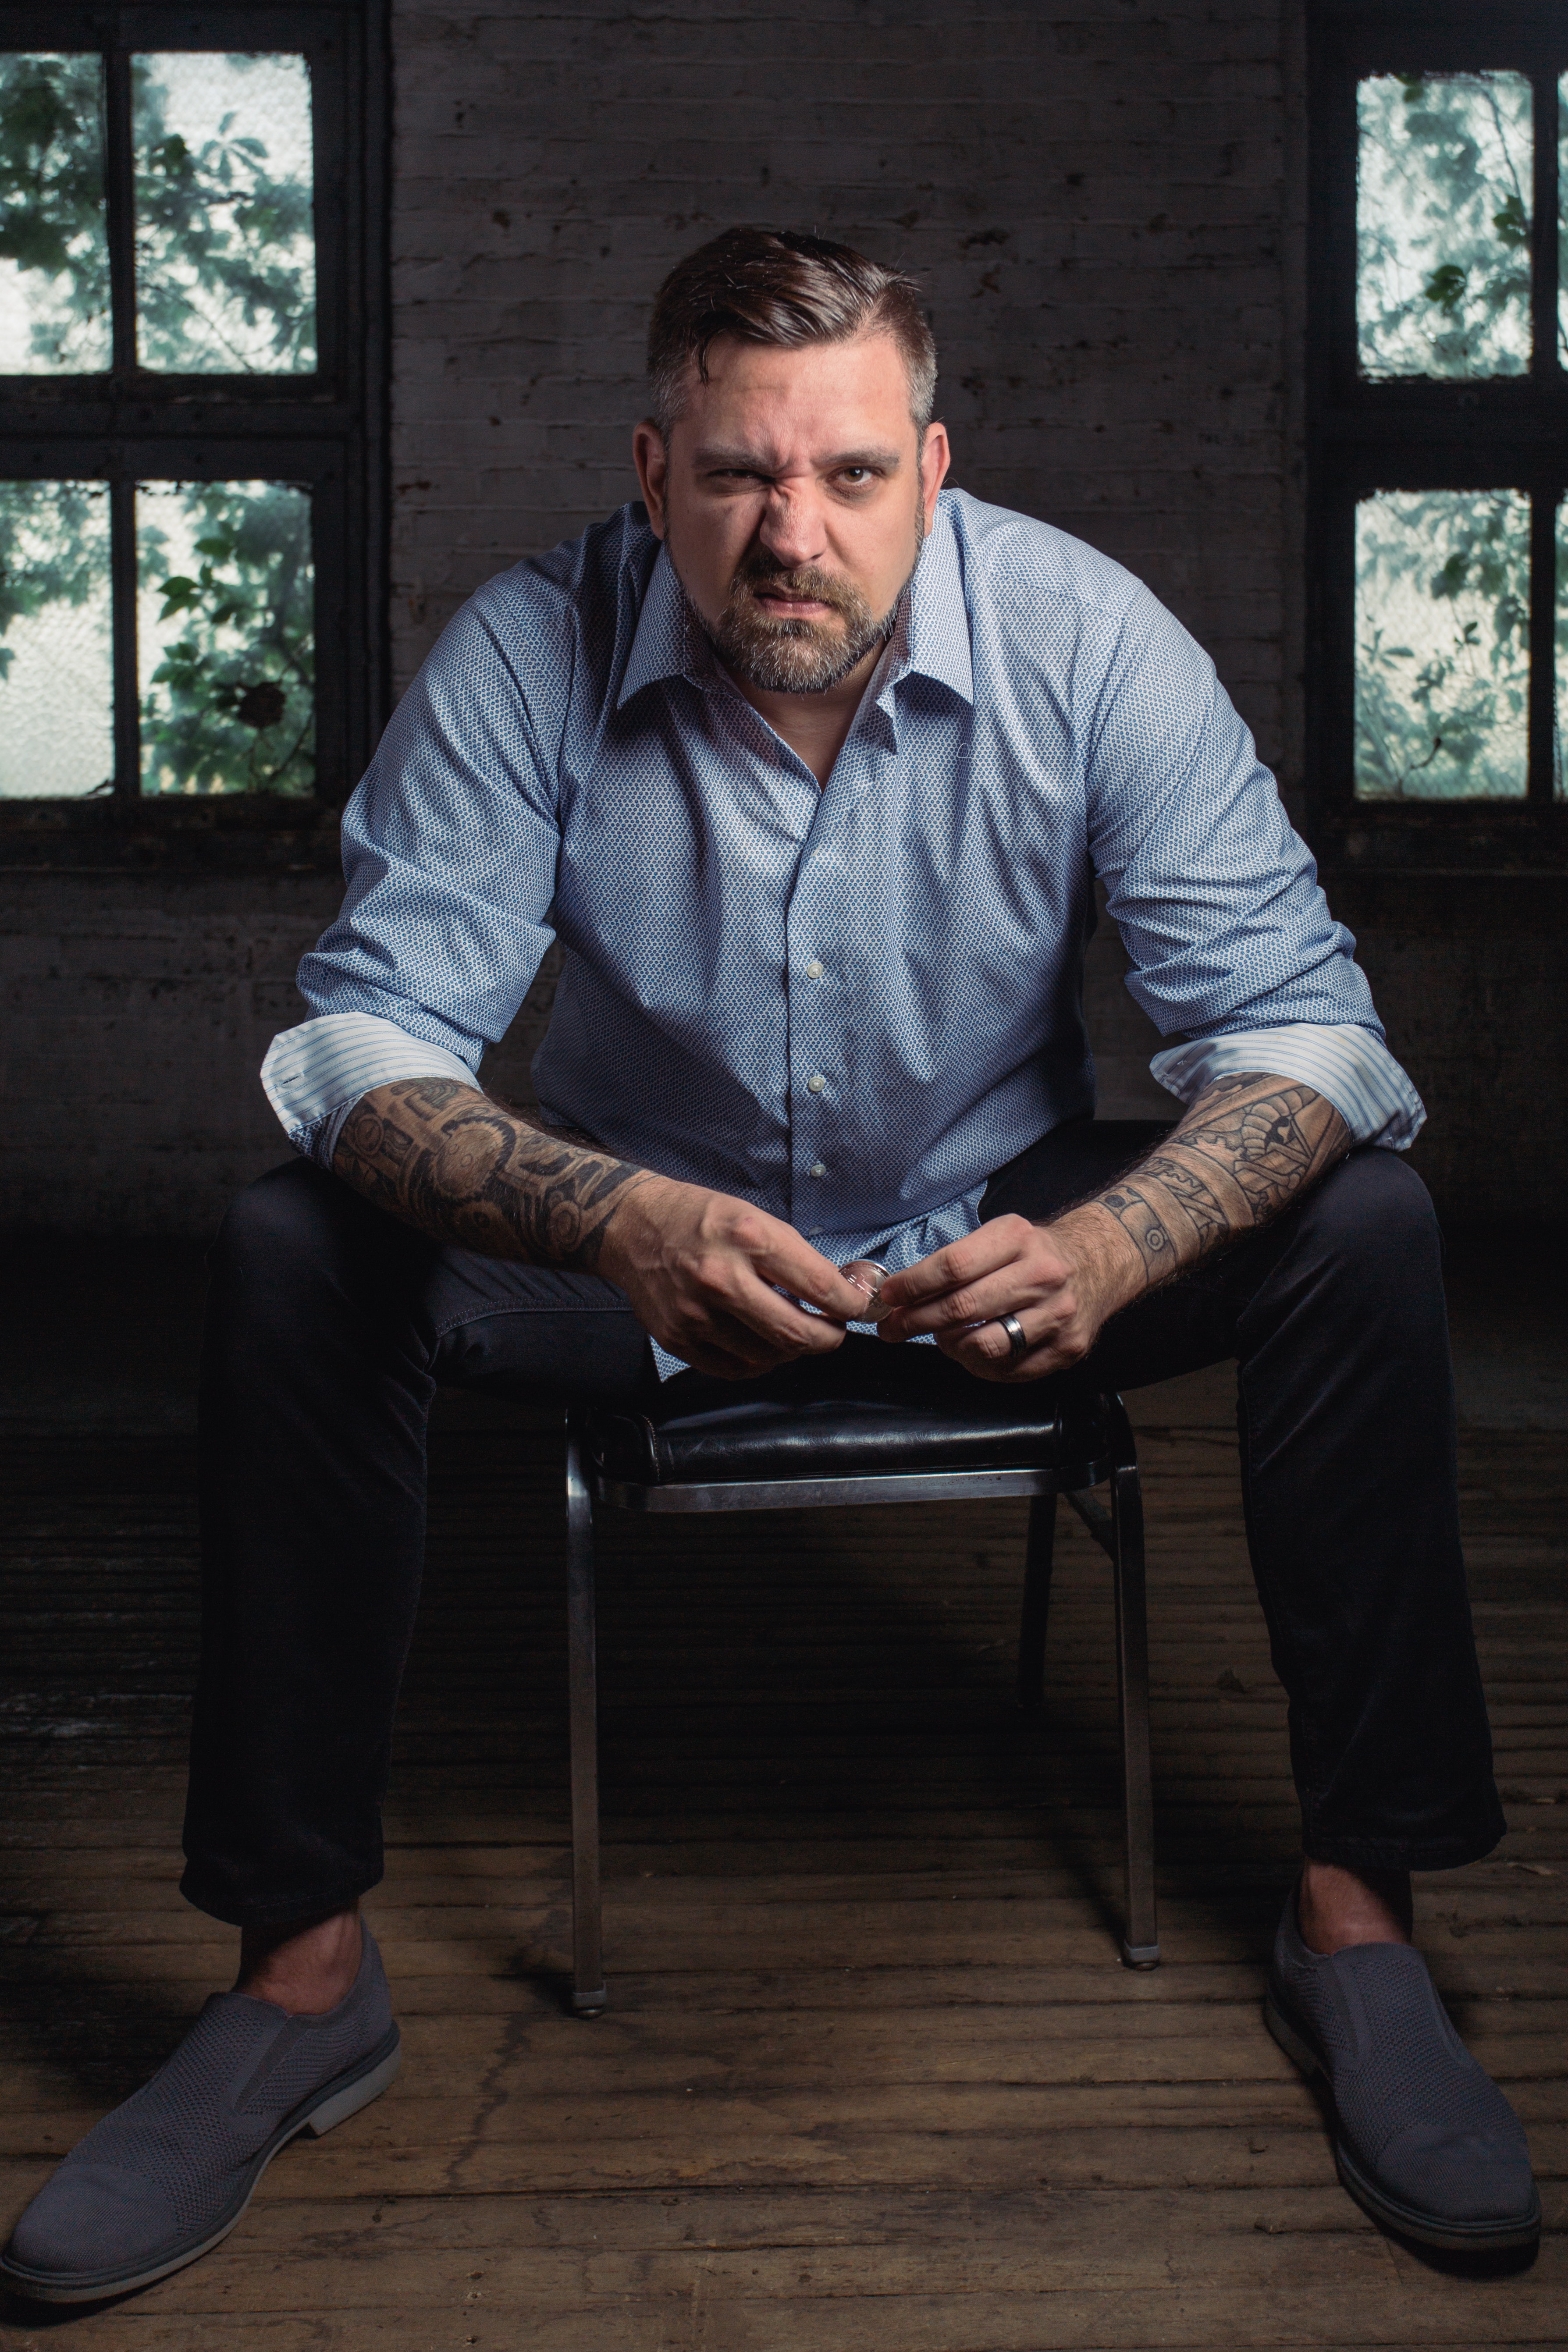
man, sitting, person, male, facial hair, standing, human behavior, furniture, gentleman, portrait